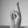
ASL letter: R